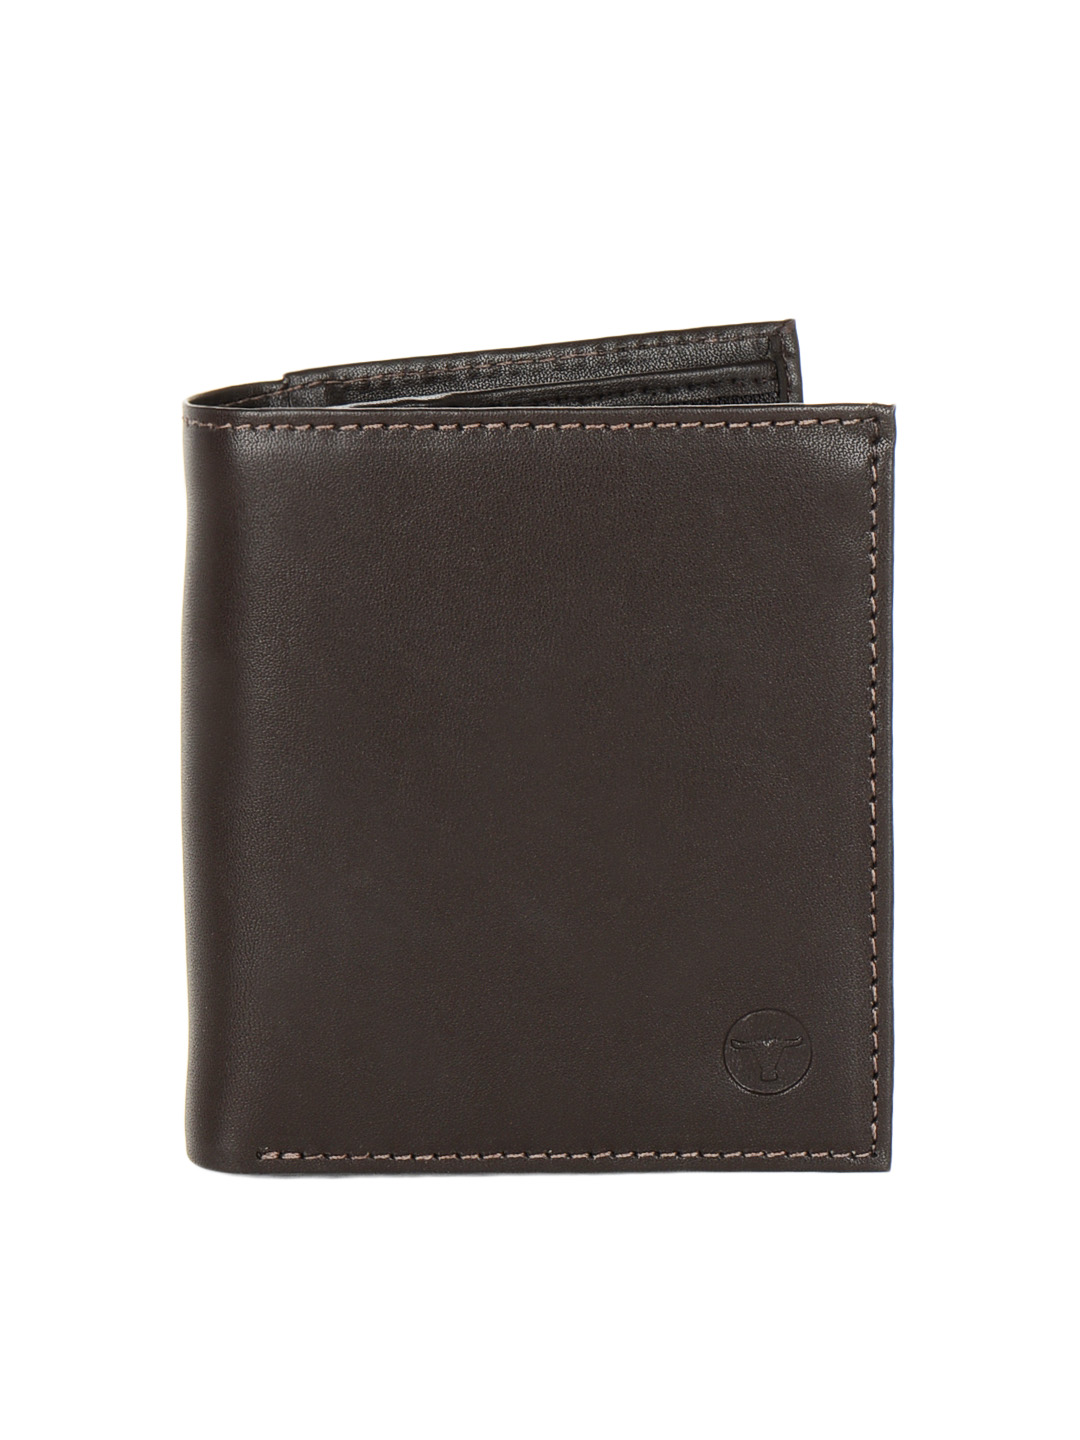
Bulchee Ufficio Men Brown Wallet
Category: Accessories / Wallets / Wallets
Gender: Men
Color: Brown
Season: Winter 2015
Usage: Casual